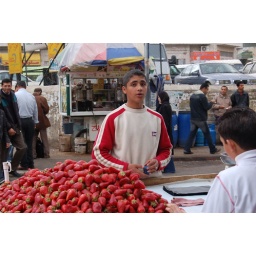
A Palestinian boy sells strawberries on the street in Ramallah's center, the Manara circle